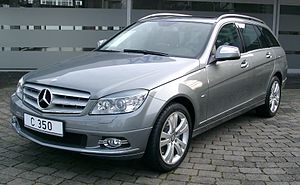
Mercedes-Benz type 204 / Billeder
Mercedes-Benz type 204 er chassiskoden for Mercedes-Benz C-klassen fra 2007 og frem. Type 204 afløste type 203 og fås som 4-dørs sedan og 5-dørs stationcar.